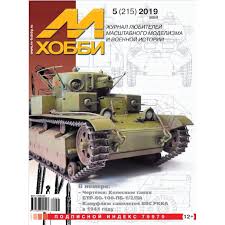
Label: BTR-60